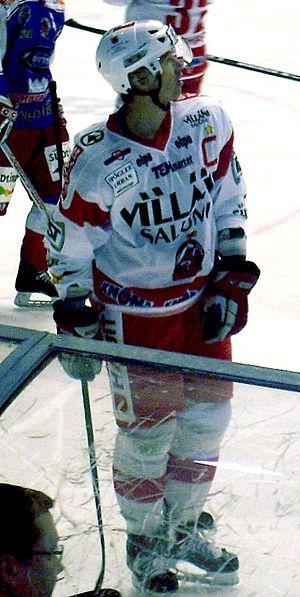
Roland Ramoser est un joueur professionnel de hockey sur glace italien